Night Walk (film)

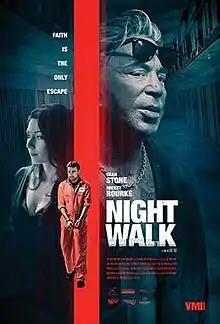
Film poster

Night Walk is an American crime thriller drama film written and directed by Aziz Tazi and starring Sean Stone, Mickey Rourke, Sarah Alami, French rapper La Fouine and Eric Roberts. The film is a modern-day Romeo and Juliet between the West and the Middle East that turns into a crime drama. In the film, a hero's quest for justice evolves into a spiritual journey led by Muslim inmates, from the moderate convert to terror-linked fundamentalists. "Night Walk" was shot between Los Angeles and five cities in Morocco. It premiered at the 2019 Moscow International Film Festival. In 2021, Night Walk was acquired by Lionsgate, making it the first Moroccan film in history to get Hollywood distribution.